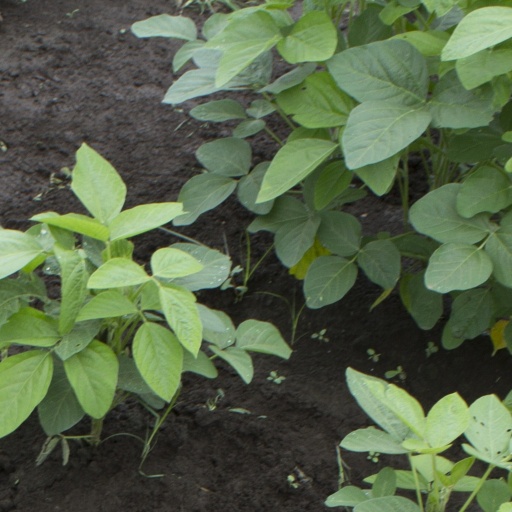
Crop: soybean